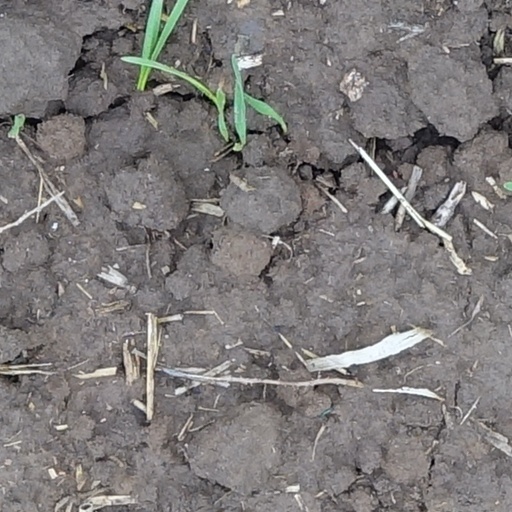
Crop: wheat